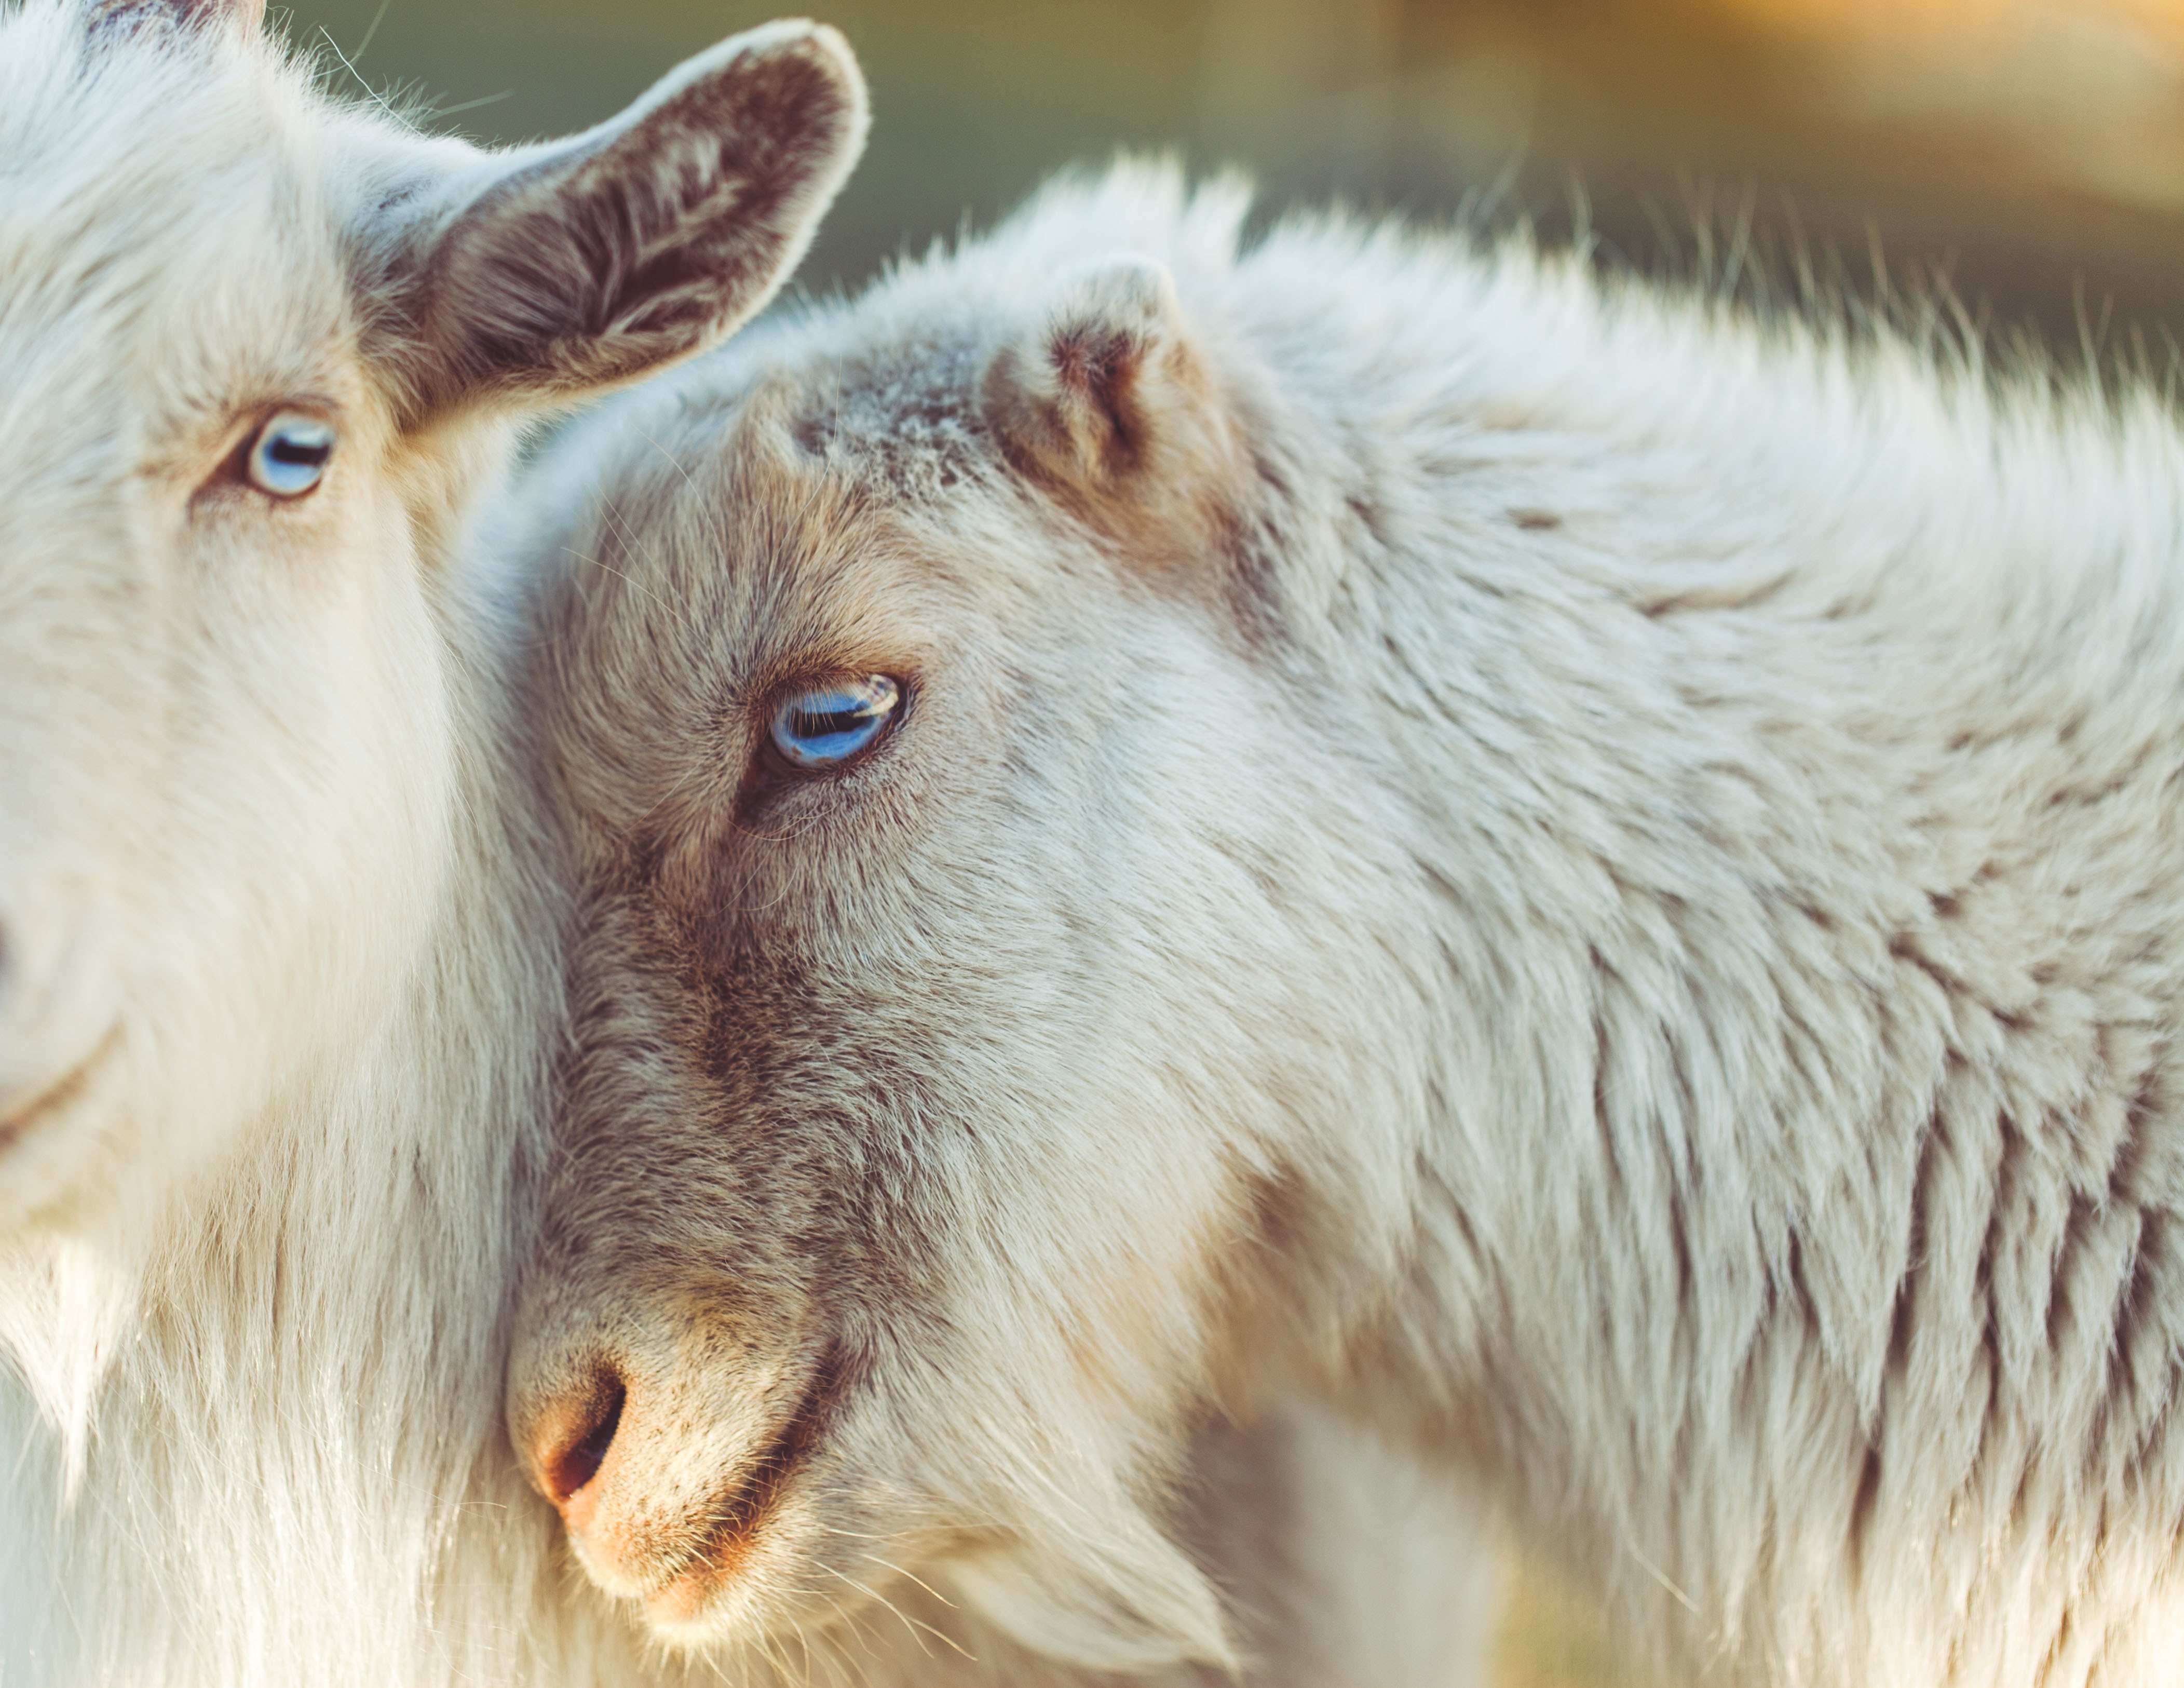
animal, wildlife, goat, pet, livestock, mammal, mane, wool, fauna, yawn, close up, whiskers, vertebrate